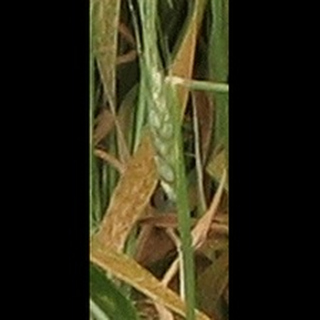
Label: wheat_brown_rust